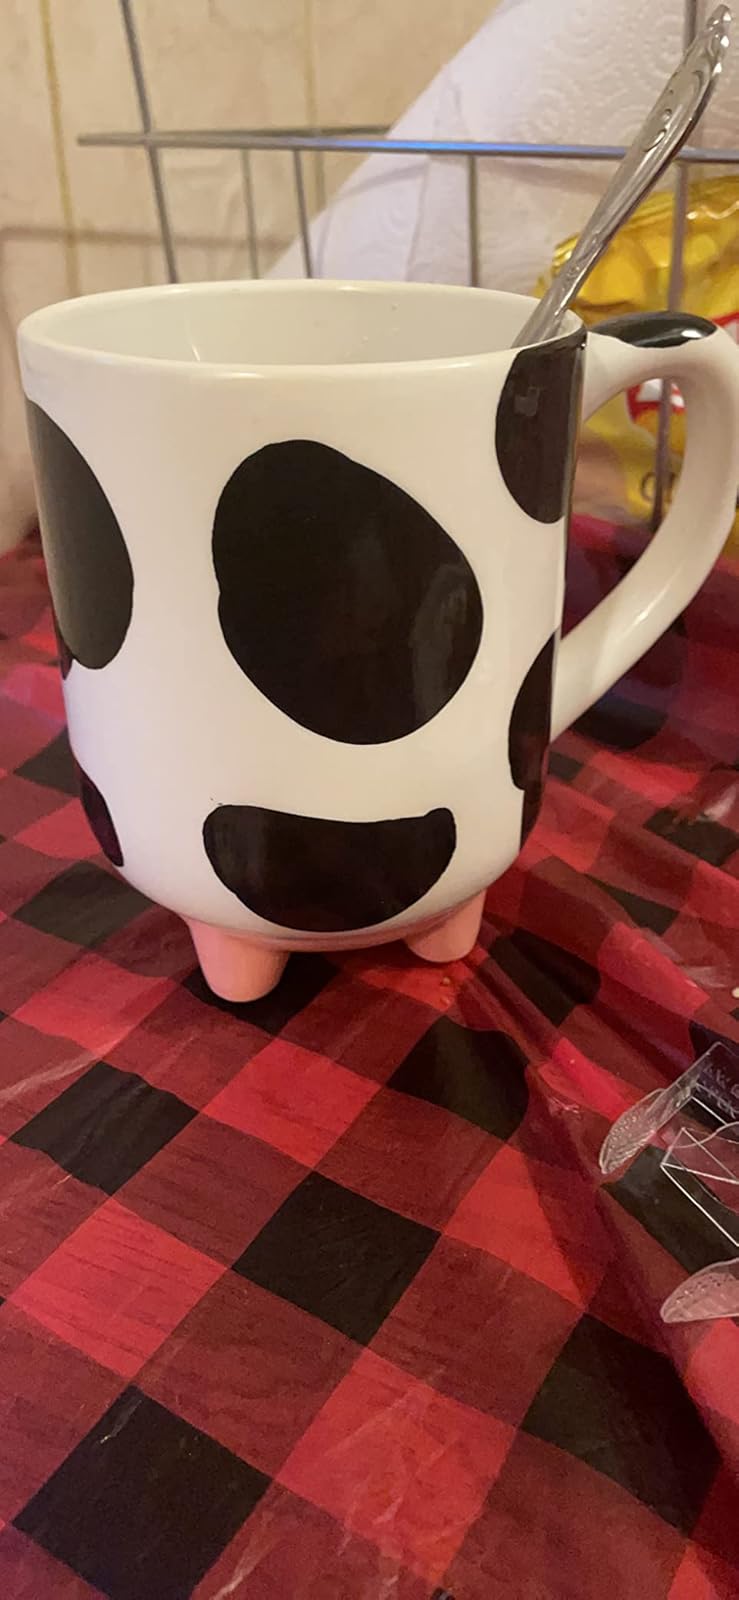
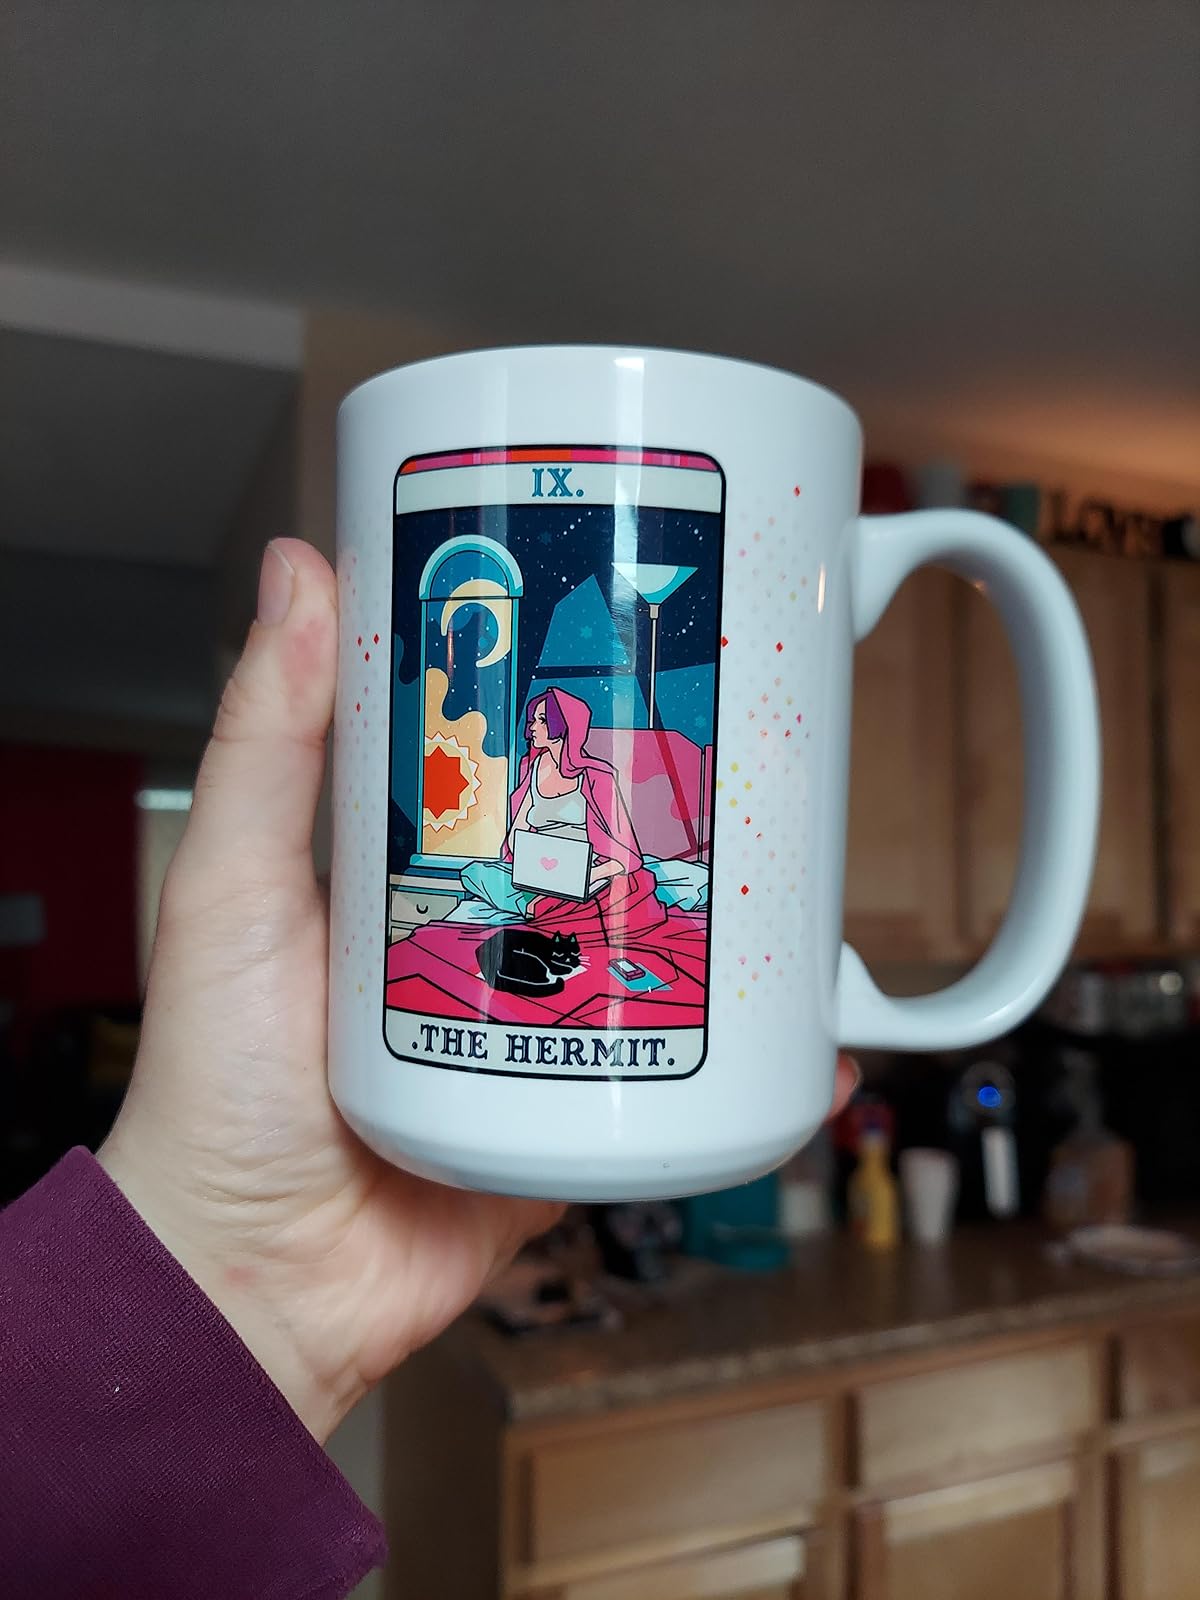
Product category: items_mug
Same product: no